The Voyage Home (2004 film)

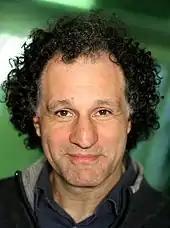
Schilton in 2014

Claudio Bondì became familiar with "De reditu suo" when he studied Latin literature at the Sapienza University of Rome as a 20-year-old in 1964. He was attracted to the poem for its understanding of ancient culture and thought it had an "extraordinary modernity". Bondì characterised Rutilius as a Stoic and Epicurean and wanted to make a film where the poet's political and philosophical themes are apparent.